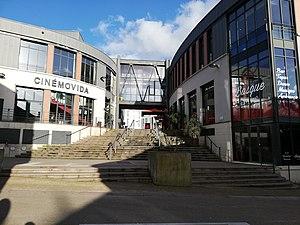
Arcade rougé
Les Arcades Rougé sont un centre commercial de 1,8 hectare entièrement piéton situé dans le centre ville de Cholet, en Maine-et-Loire regroupant 33 enseignes dans les secteurs alimentaires, beauté/bien-être, culture/loisirs, prêt à porter et services. Il est situé dans le centre ville au 30 rue Bretonnaise à proximité du parc du Mail. La zone commerciale a été réalisée par la ville de Cholet. La promotion et la création des Arcades Rougé ont été assurées par les sociétés Multi Development France, Oréas et Hyacinthe promotion.